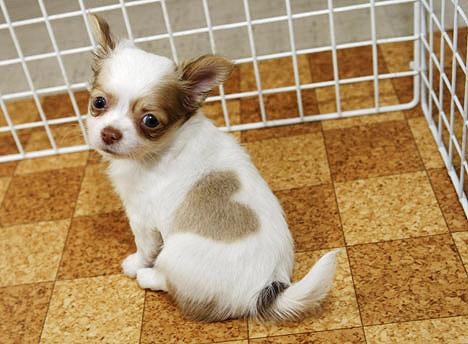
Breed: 420-n000124-Chihuahua